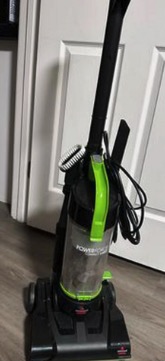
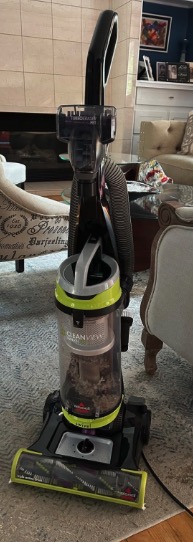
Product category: items_vacuum
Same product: no